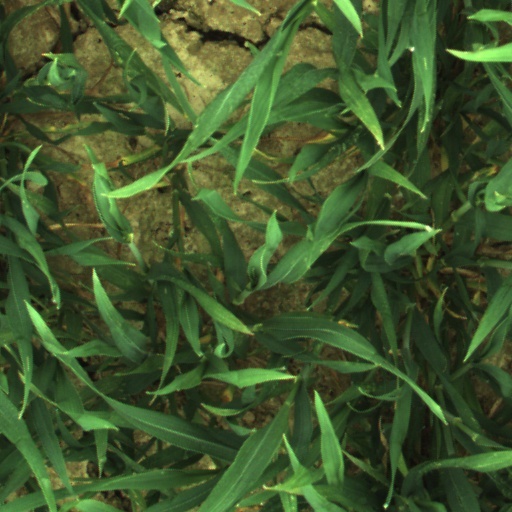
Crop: wheat